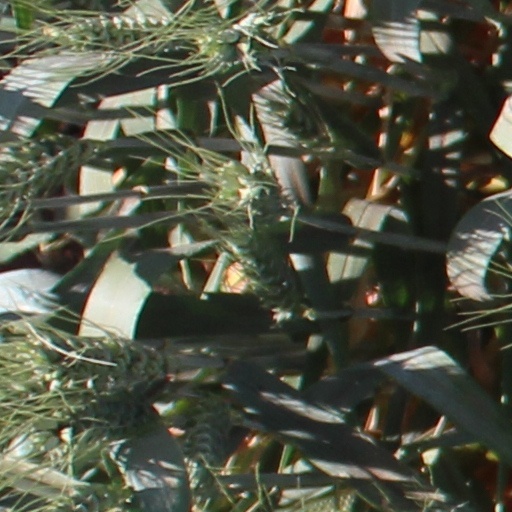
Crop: wheat